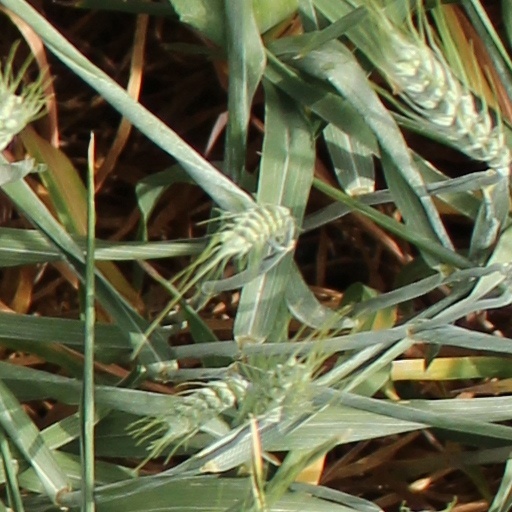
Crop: wheat